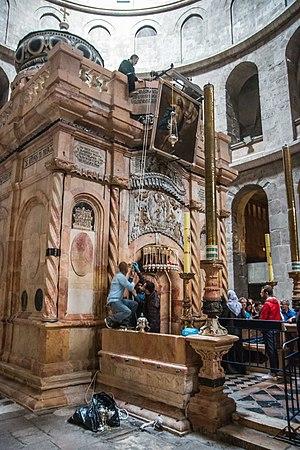
Le Saint-Sépulcre est, selon une tradition chrétienne, le tombeau du Christ, c'est-à-dire le sépulcre où le corps de Jésus de Nazareth aurait été déposé au soir de sa mort sur la Croix.